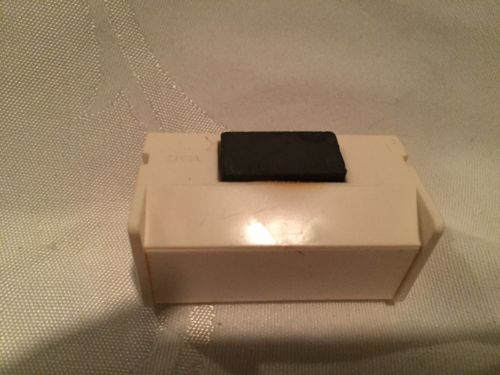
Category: toaster